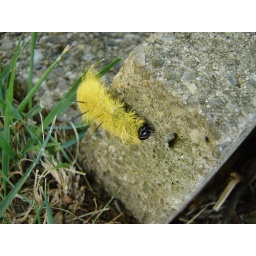
my son spotted it in the backyard